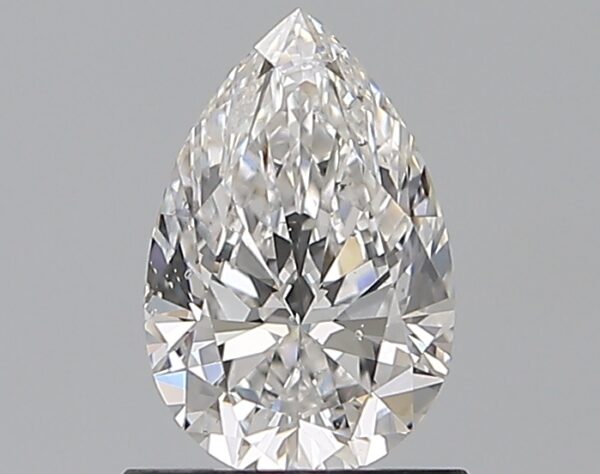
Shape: pear
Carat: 0.9
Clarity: SI1
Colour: E
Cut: EX
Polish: EX
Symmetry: EX
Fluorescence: N
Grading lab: GIA
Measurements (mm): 8.15 x 5.34 x 3.32